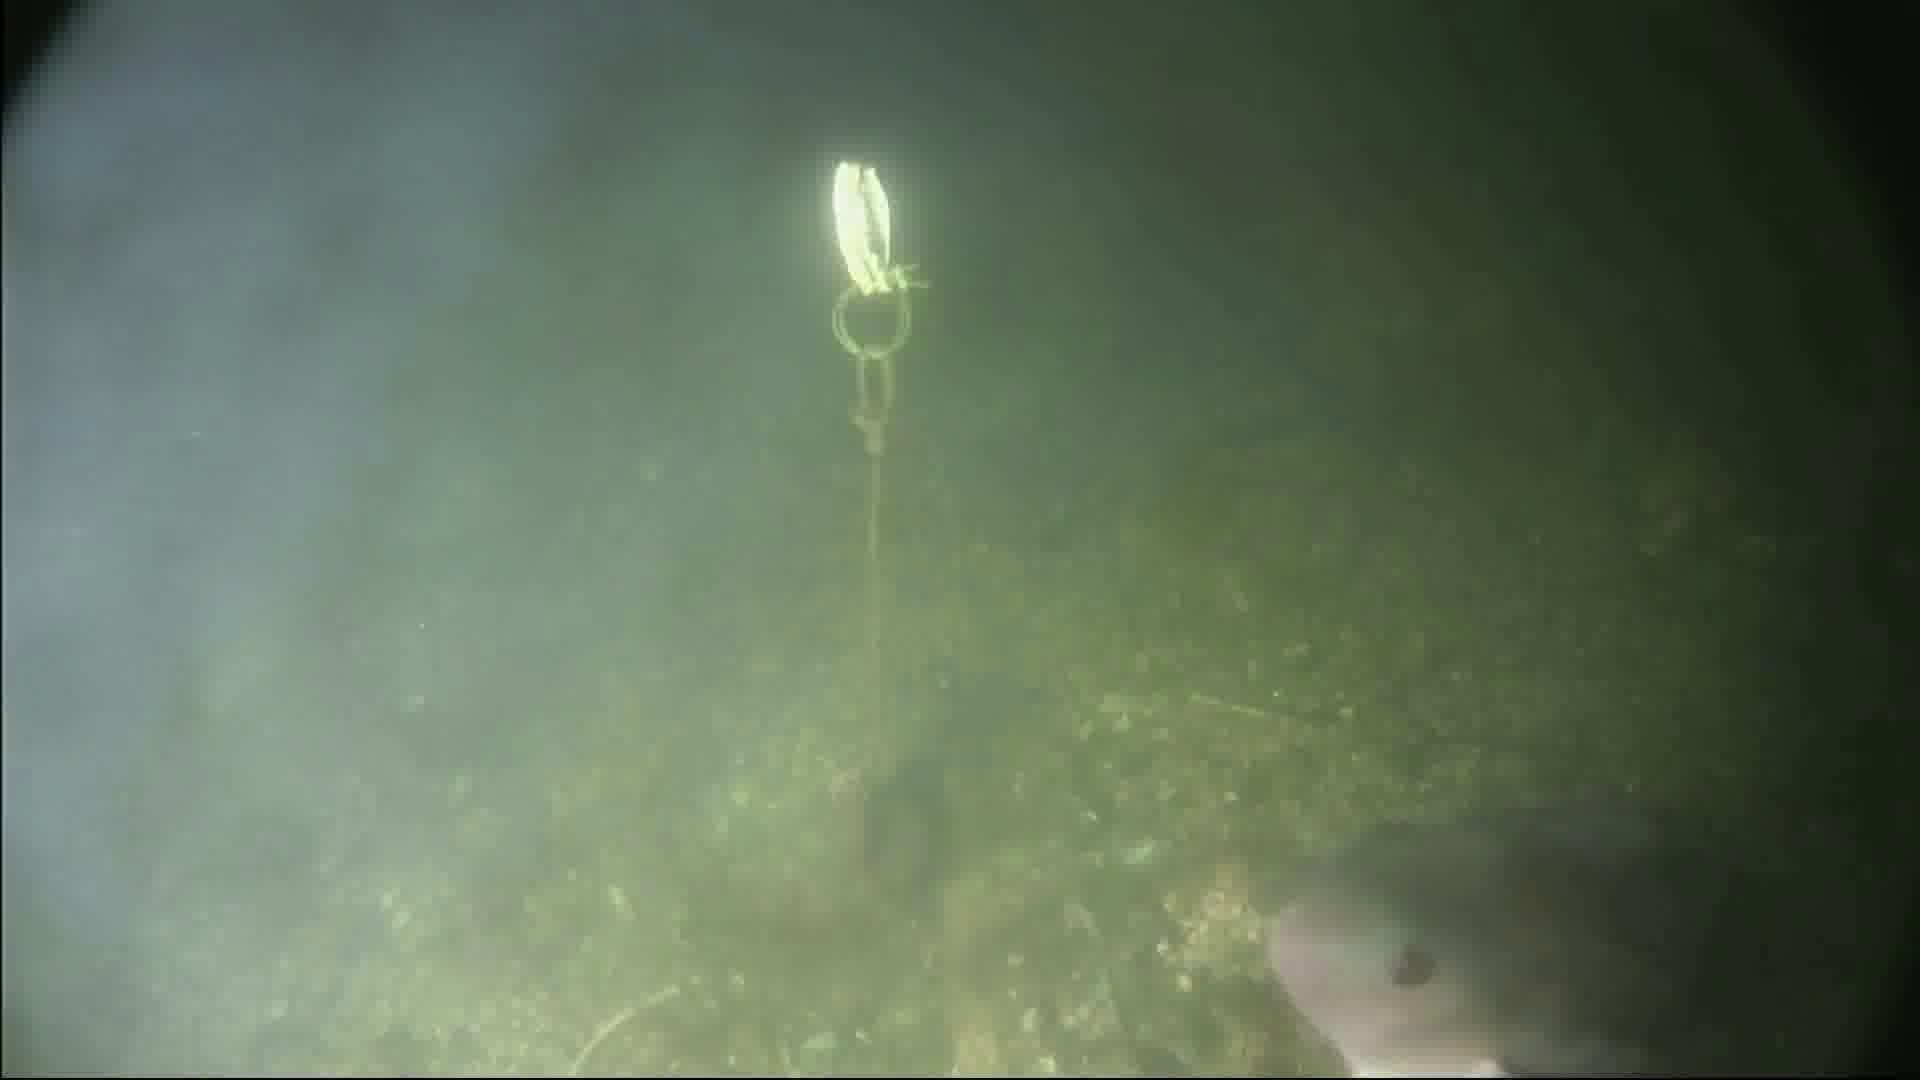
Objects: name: fish